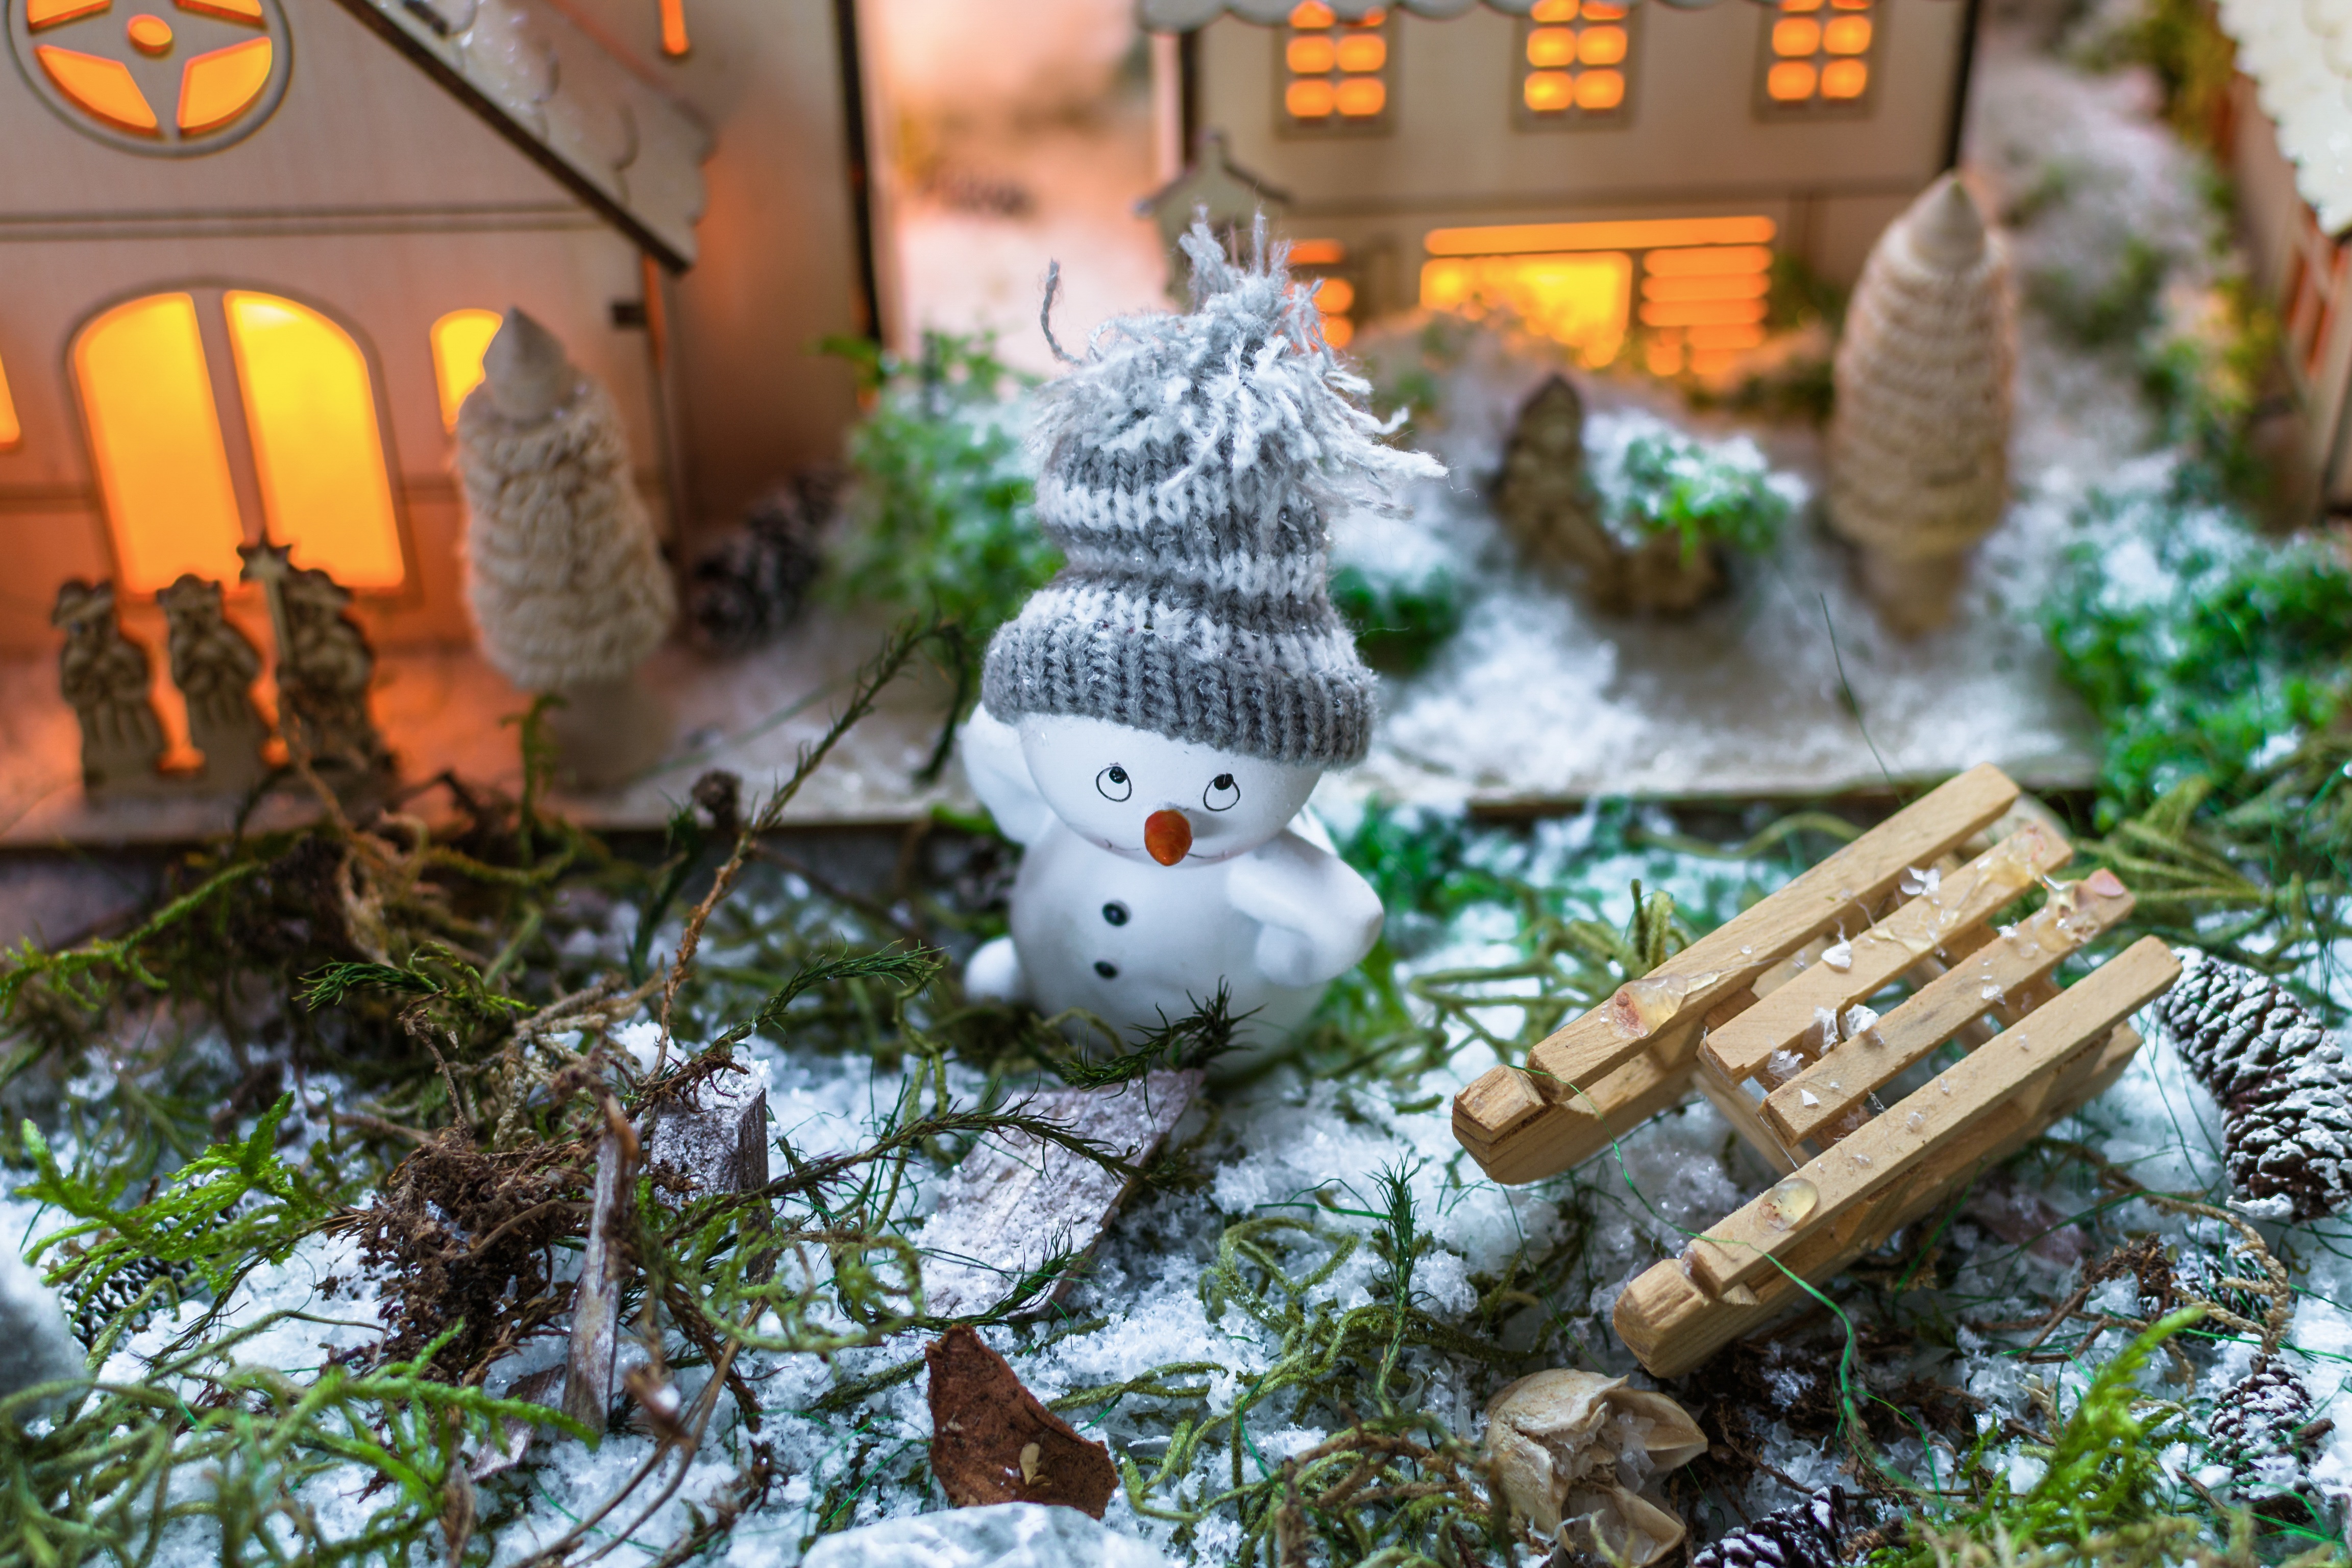
tree, snow, wood, ice, christmas, decor, deco, advent, christmas decoration, background, figure, snowman, wallpaper, slide, december, wintry, snow man, nativity scene, tannenzweig